Dudley Leavitt (publisher)

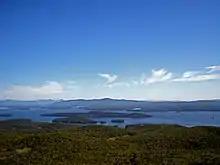
Lake Winnipesaukee, not far from the farm of Dudley Leavitt in Center Harbor

Leavitt died at his farm in Meredith on September 20, 1851. At the time of his death, Leavitt had the upcoming issue of his almanac at the press, and another five years' worth of issues of his almanac written, calculated and ready for the printer. The feat was so impressive to fellow writers and printers that one contemporary journal was moved to declare: "This is a degree of punctuality, of which there are few examples, especially in the editorship of a periodical work."